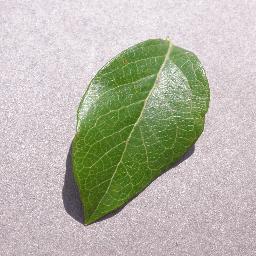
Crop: blueberry
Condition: healthy